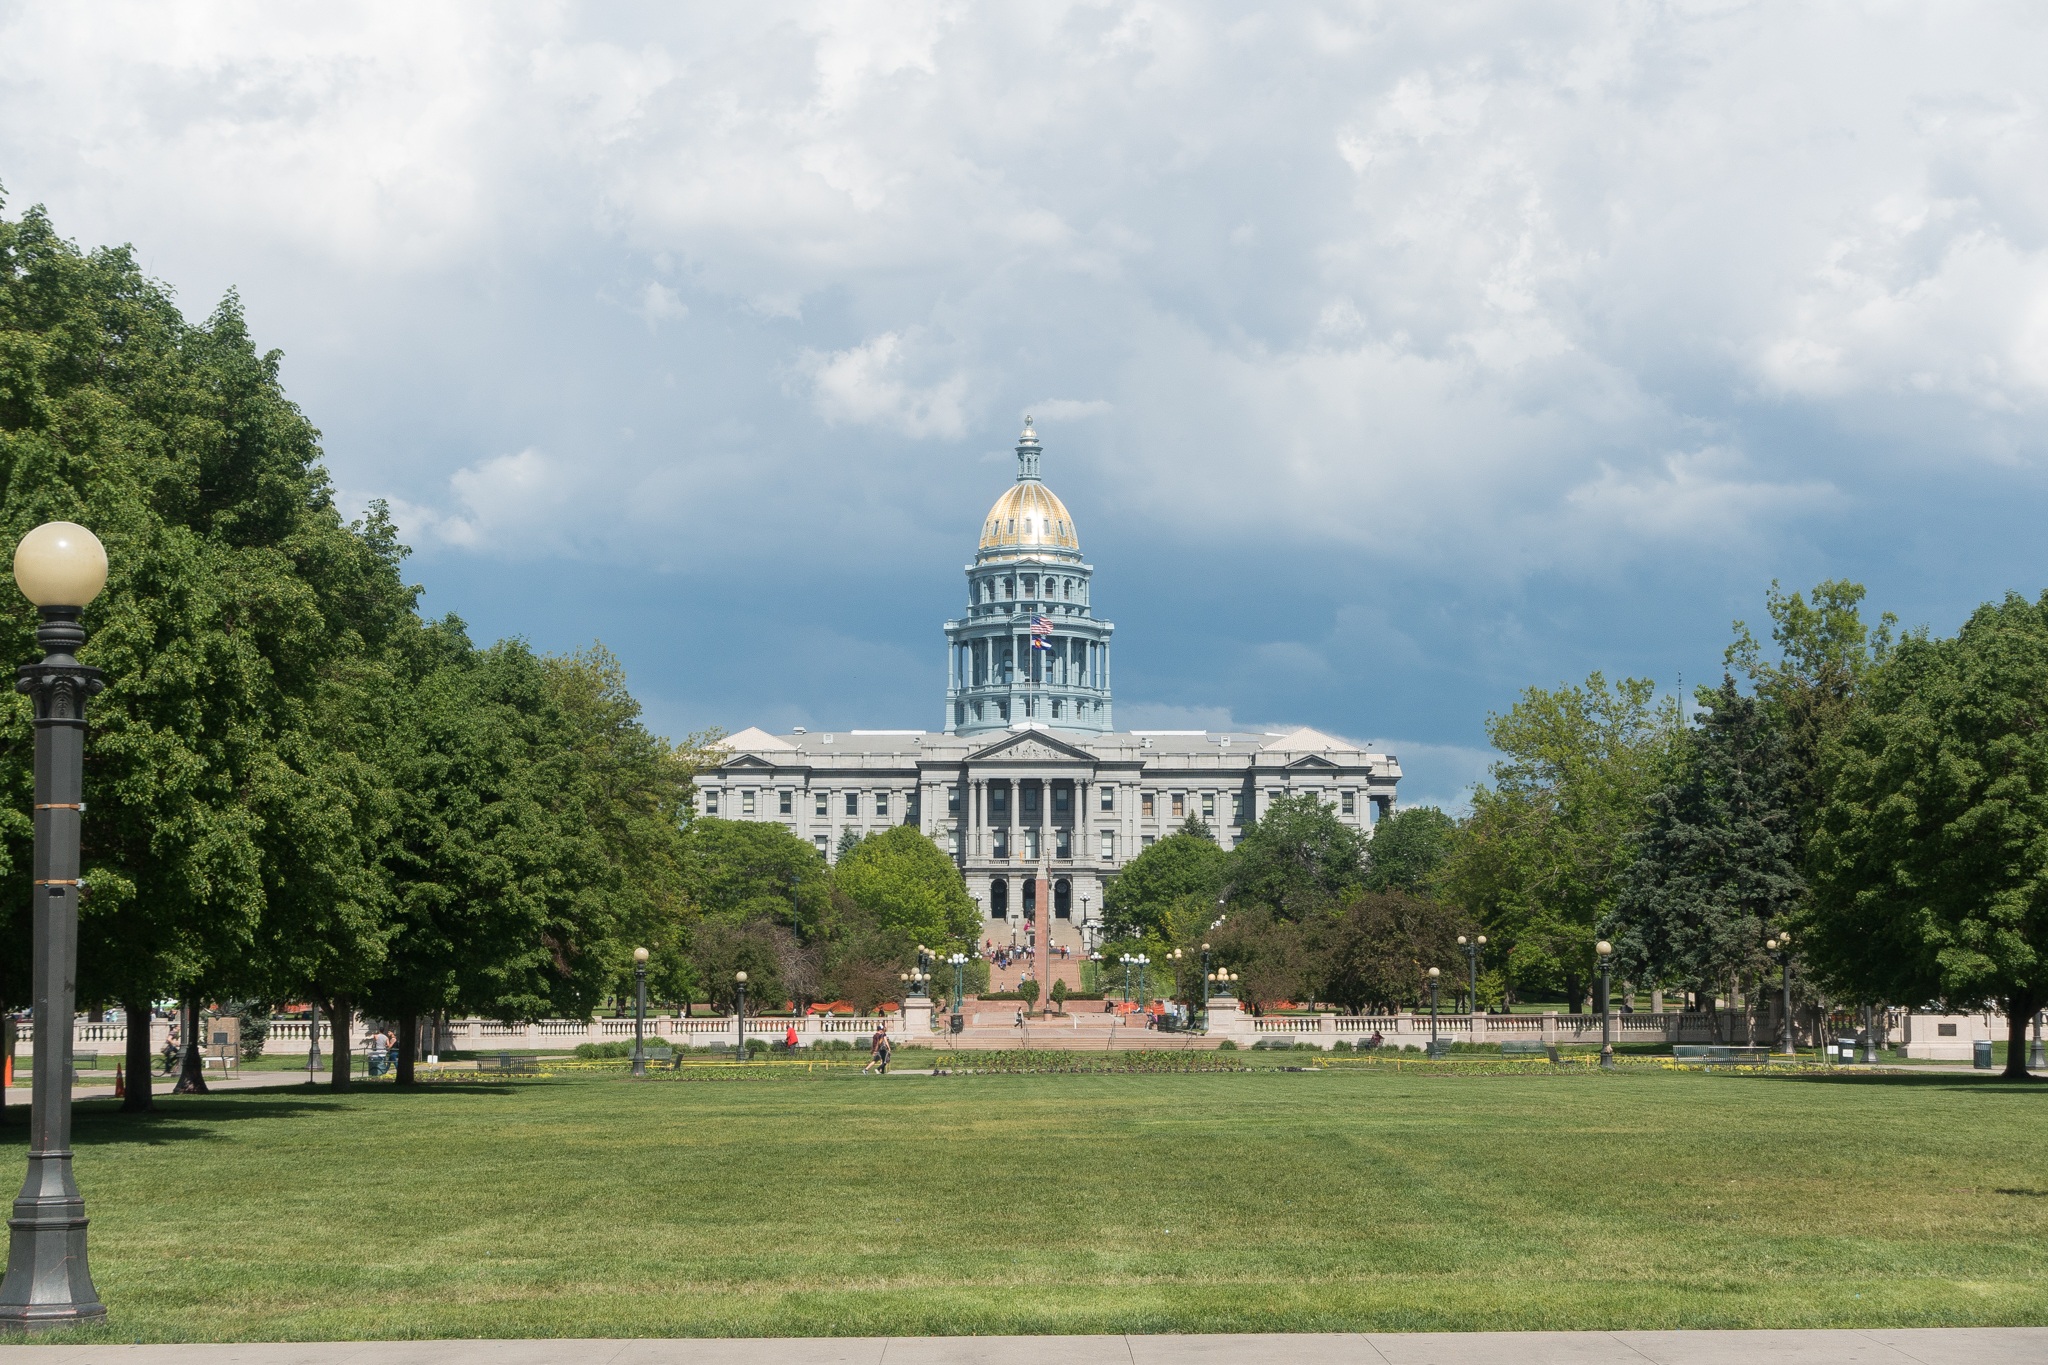
tree, grass, architecture, sky, building, chateau, palace, city, monument, green, golden, tower, park, landmark, garden, place of worship, memorial, town square, estate